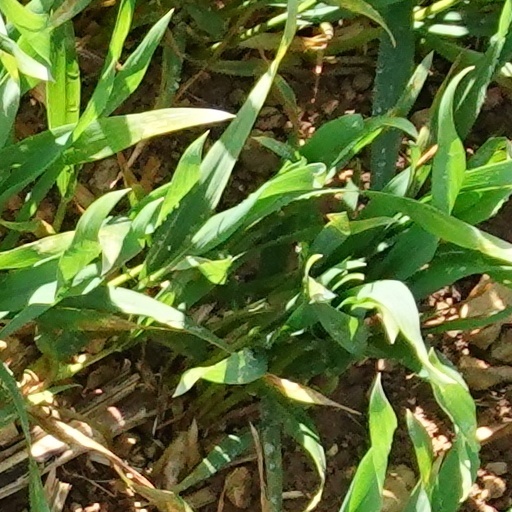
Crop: wheat